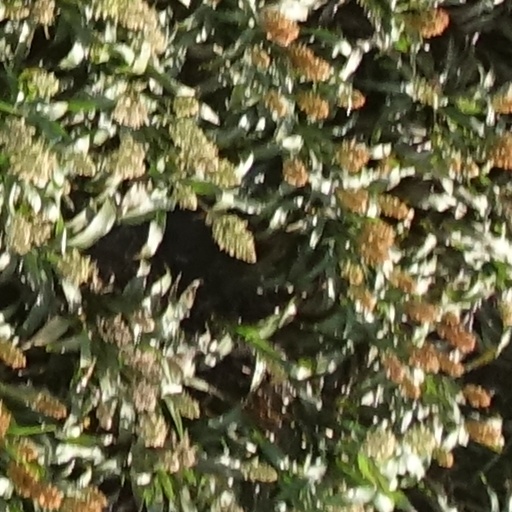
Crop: sorghum